Hippocampus

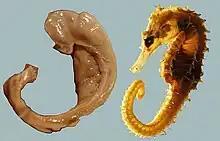
The human hippocampus and fornix (left) compared with a seahorse (right)

The earliest description of the ridge running along the floor of the inferior horn of the lateral ventricle comes from the Venetian anatomist Julius Caesar Aranzi (1587), who likened it first to a silkworm and then to a seahorse (Latin "hippocampus", from Greek ἱππόκαμπος (latinised: "ìppókampos") from ἵππος ("ippos"), 'horse' + κάμπος ("kámpos"), 'sea monster'). The German anatomist Johann Georg Duvernoy (1729), the first to illustrate the structure, also wavered between "seahorse" and "silkworm". "Ram's horn" was proposed by the Danish anatomist Jacob Winsløw in 1732; and a decade later his fellow Parisian, the surgeon de Garengeot, used "cornu Ammonis" – horn of Amun, after the ancient Egyptian god who was often represented as having a ram's head. "Ammon" is the Greek name for Amun.